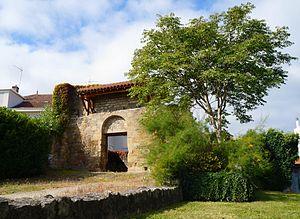
Porte Saint-Pierre, à Firminy dans la Loire. This building is indexed in the Base Mérimée, a database of architectural heritage maintained by the French Ministry of Culture,
La porte Saint-Pierre est le monument le plus ancien de Firminy.
Le pays de Jarez est un territoire situé à la limite des départements de la Loire et du Rhône. Désignant initialement le bassin versant du Gier, il est aujourd'hui compris en majeure partie dans l'agglomération stéphanoise.
Firminy est une commune française située dans le département de la Loire en région Auvergne-Rhône-Alpes.